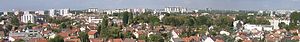
Aulnay-sous-Bois / Bibliografi
Panorama over Aulnay-sous-Bois
Aulnay-sous-Bois er en fransk kommune og by i departementet Seine-Saint-Denis i regionen Île-de-France. Det er en forstadsby, som ligger nord for Paris, ca. 19 km fra Paris' centrum, og som indgår i Paris' storbyområde. Den har ca. 81.000 indbyggere. Byen blev kendt nationalt og internationalt som et af stederne for urolighederne i 2005. På fransk kaldes indbyggerne Aulnaysiens.